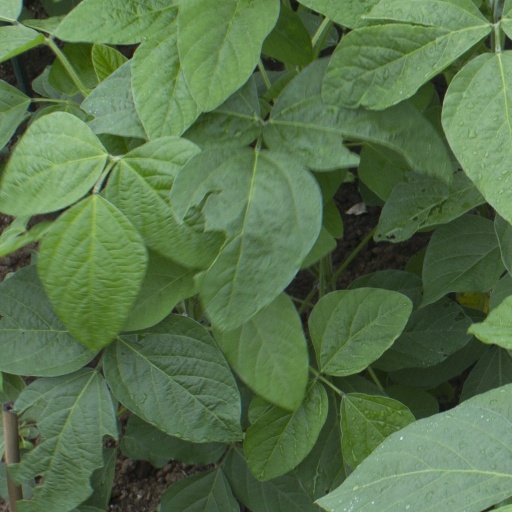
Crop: soybean